Russian annexation of Donetsk, Kherson, Luhansk and Zaporizhzhia oblasts

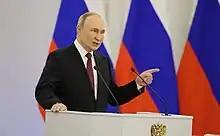
Vladimir Putin during the speech

Russian president Vladimir Putin delivered a 37-minute-long speech to both chambers of the Russian parliament about the annexation of Donetsk, Kherson, Luhansk and Zaporizhzhia oblasts into Russia. He spoke in the St. George Hall of the Grand Kremlin Palace in the Moscow Kremlin. The tone of the speech was strongly anti-American and anti-Western, to the point where observers described it as his most anti-Western speech to date.